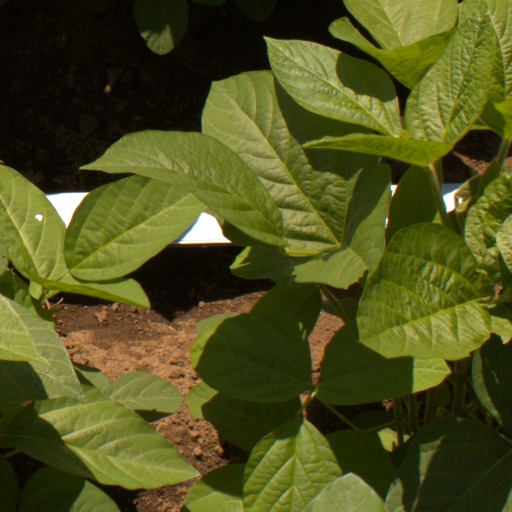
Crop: soybean